Question: Please indicate a possible affordance area of the bench that can be used for sitting
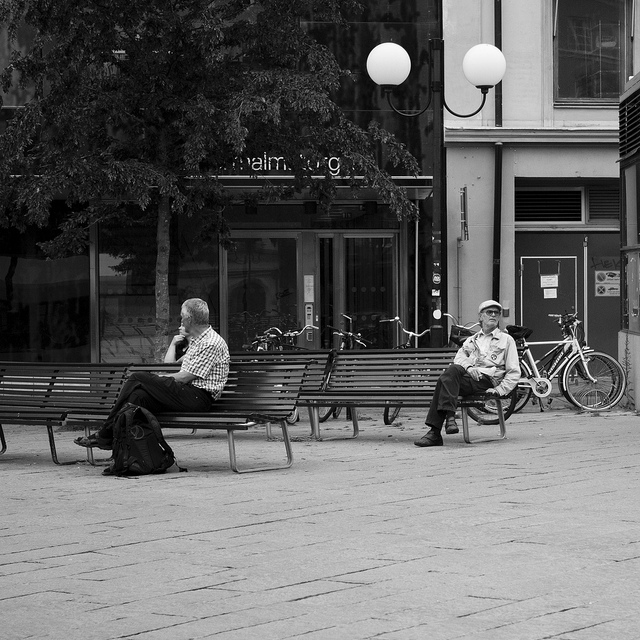
Answer: [1.814, 409.373, 70.814, 425.573]